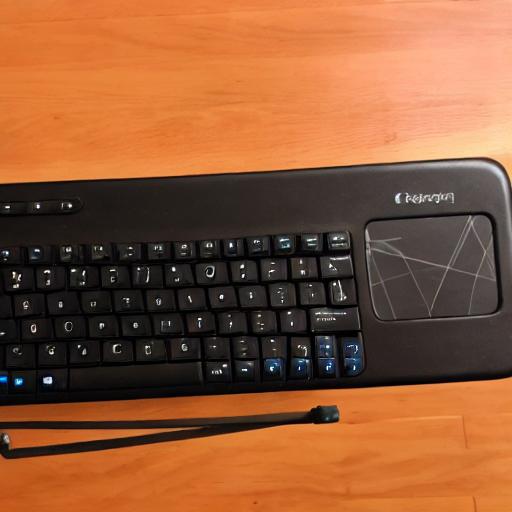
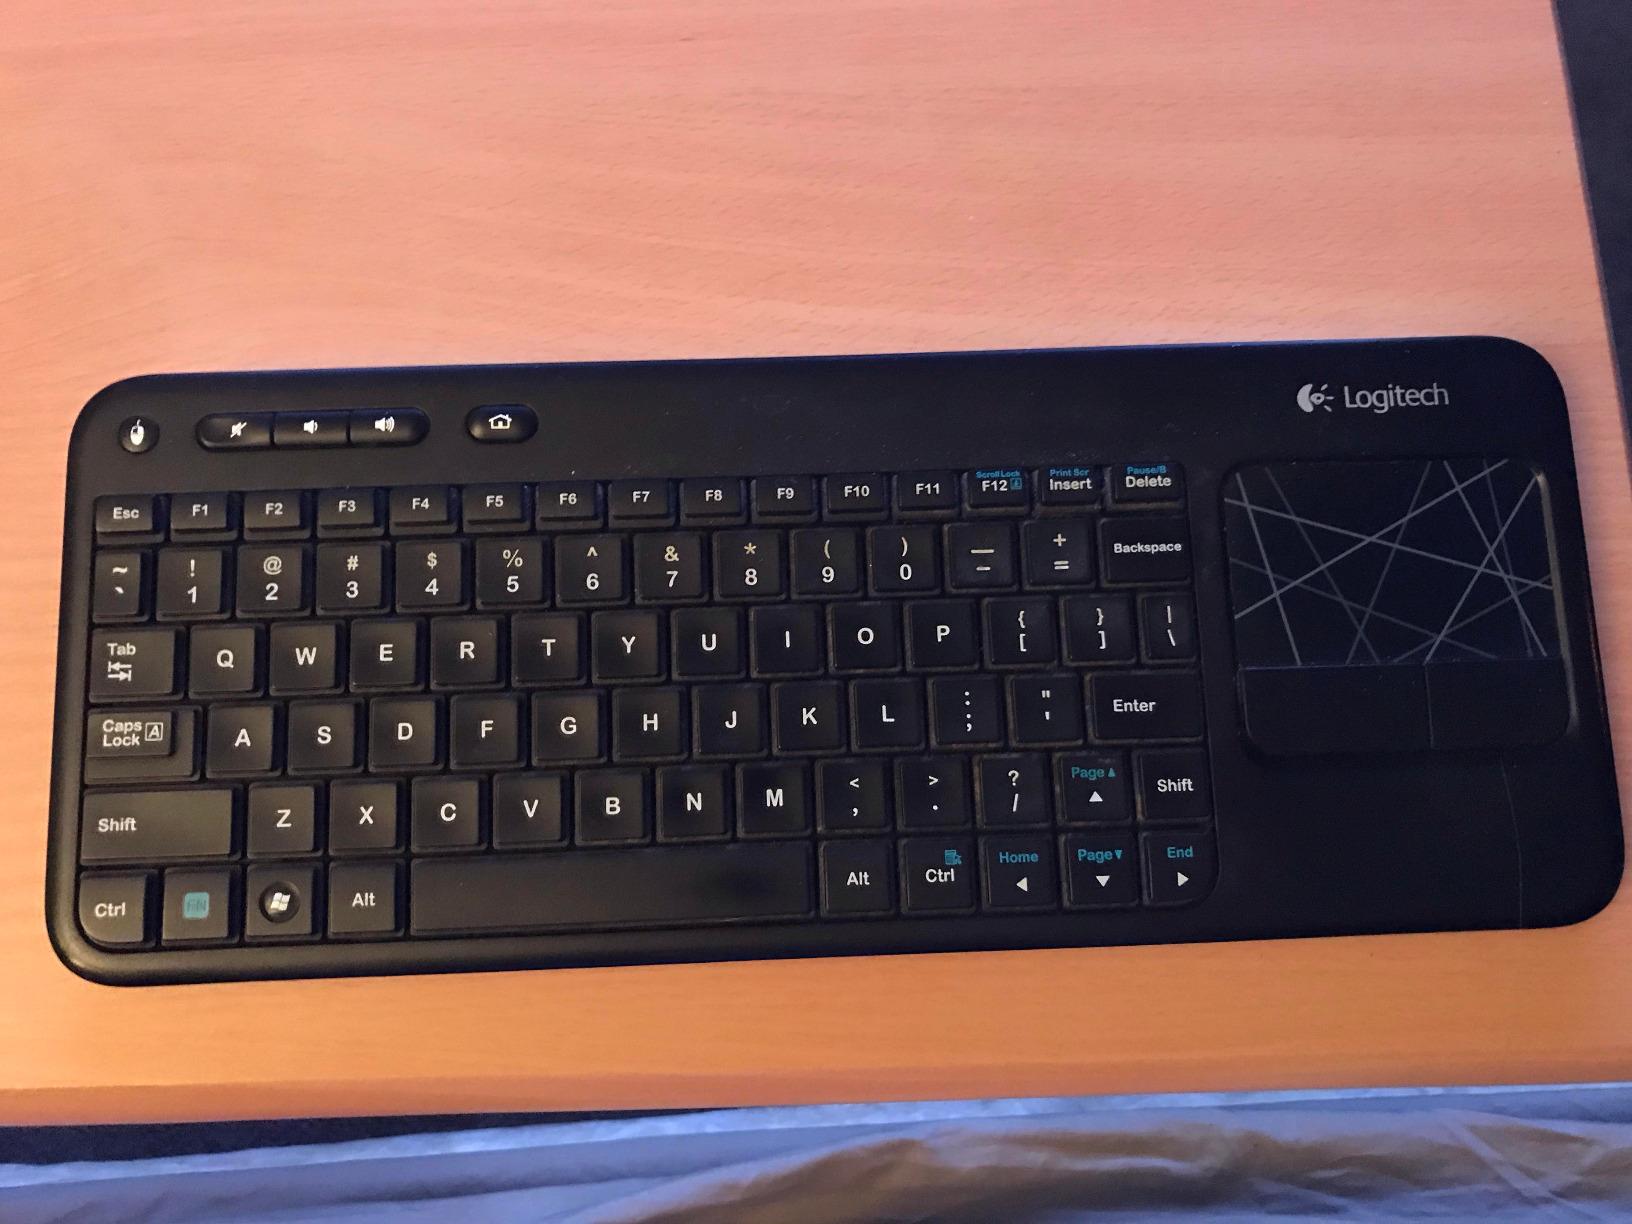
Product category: keyboard
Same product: no